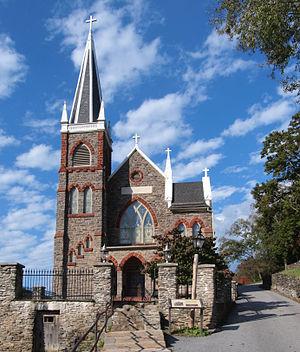
L'église Saint-Pierre est un édifice religieux catholique sis à Harpers Ferry en Virginie-Occidentale, aux États-Unis. Construite en 1833, elle est inscrite au Registre national des lieux historiques depuis le 30 mars 1973.